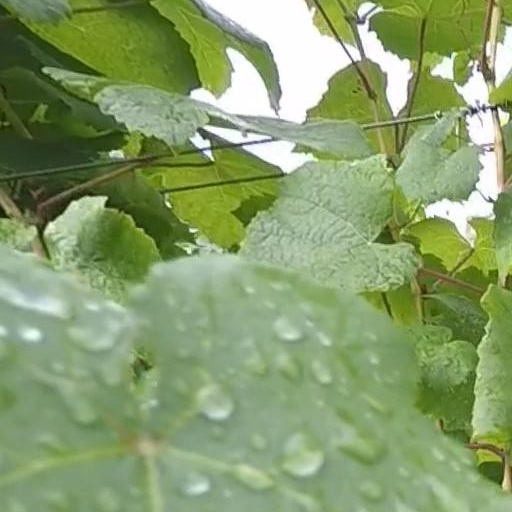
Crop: grape